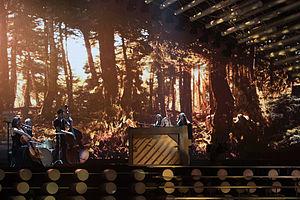
L’Irlande participe au Concours Eurovision de la chanson, depuis sa dixième édition, en 1965, et l’a remporté à sept reprises : en 1970, 1980, 1987, 1992, 1993, 1994 et 1996. Le pays détient toujours le record du plus grand nombre de victoires au concours.
Playing with Numbers est la chanson de Molly Sterling qui représente l'Irlande au Concours Eurovision de la chanson 2015 à Vienne.
L'Irlande a annoncé en 2014 sa participation au Concours Eurovision de la chanson 2015 à Vienne, en Autriche.